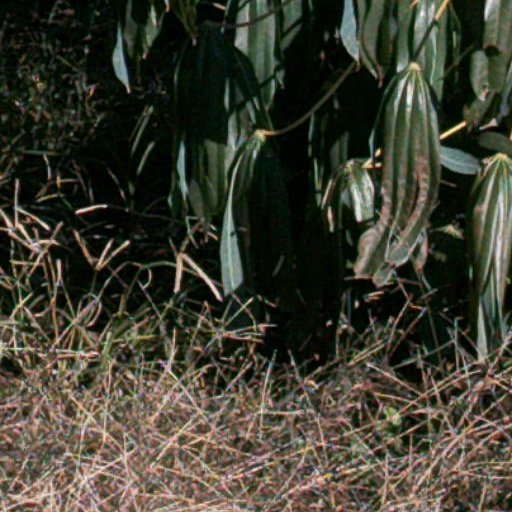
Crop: cassava